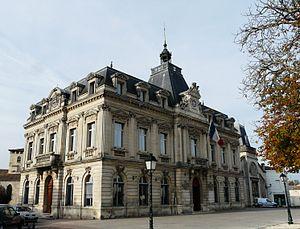
L'hôtel de ville de Coutras, Gironde, France
Coutras est une commune du Sud-Ouest de la France, située dans le département de la Gironde en région Nouvelle-Aquitaine.